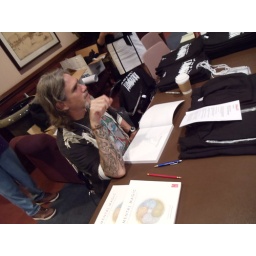
Joe Gilland signs and draws in his book "Elemental Magic"